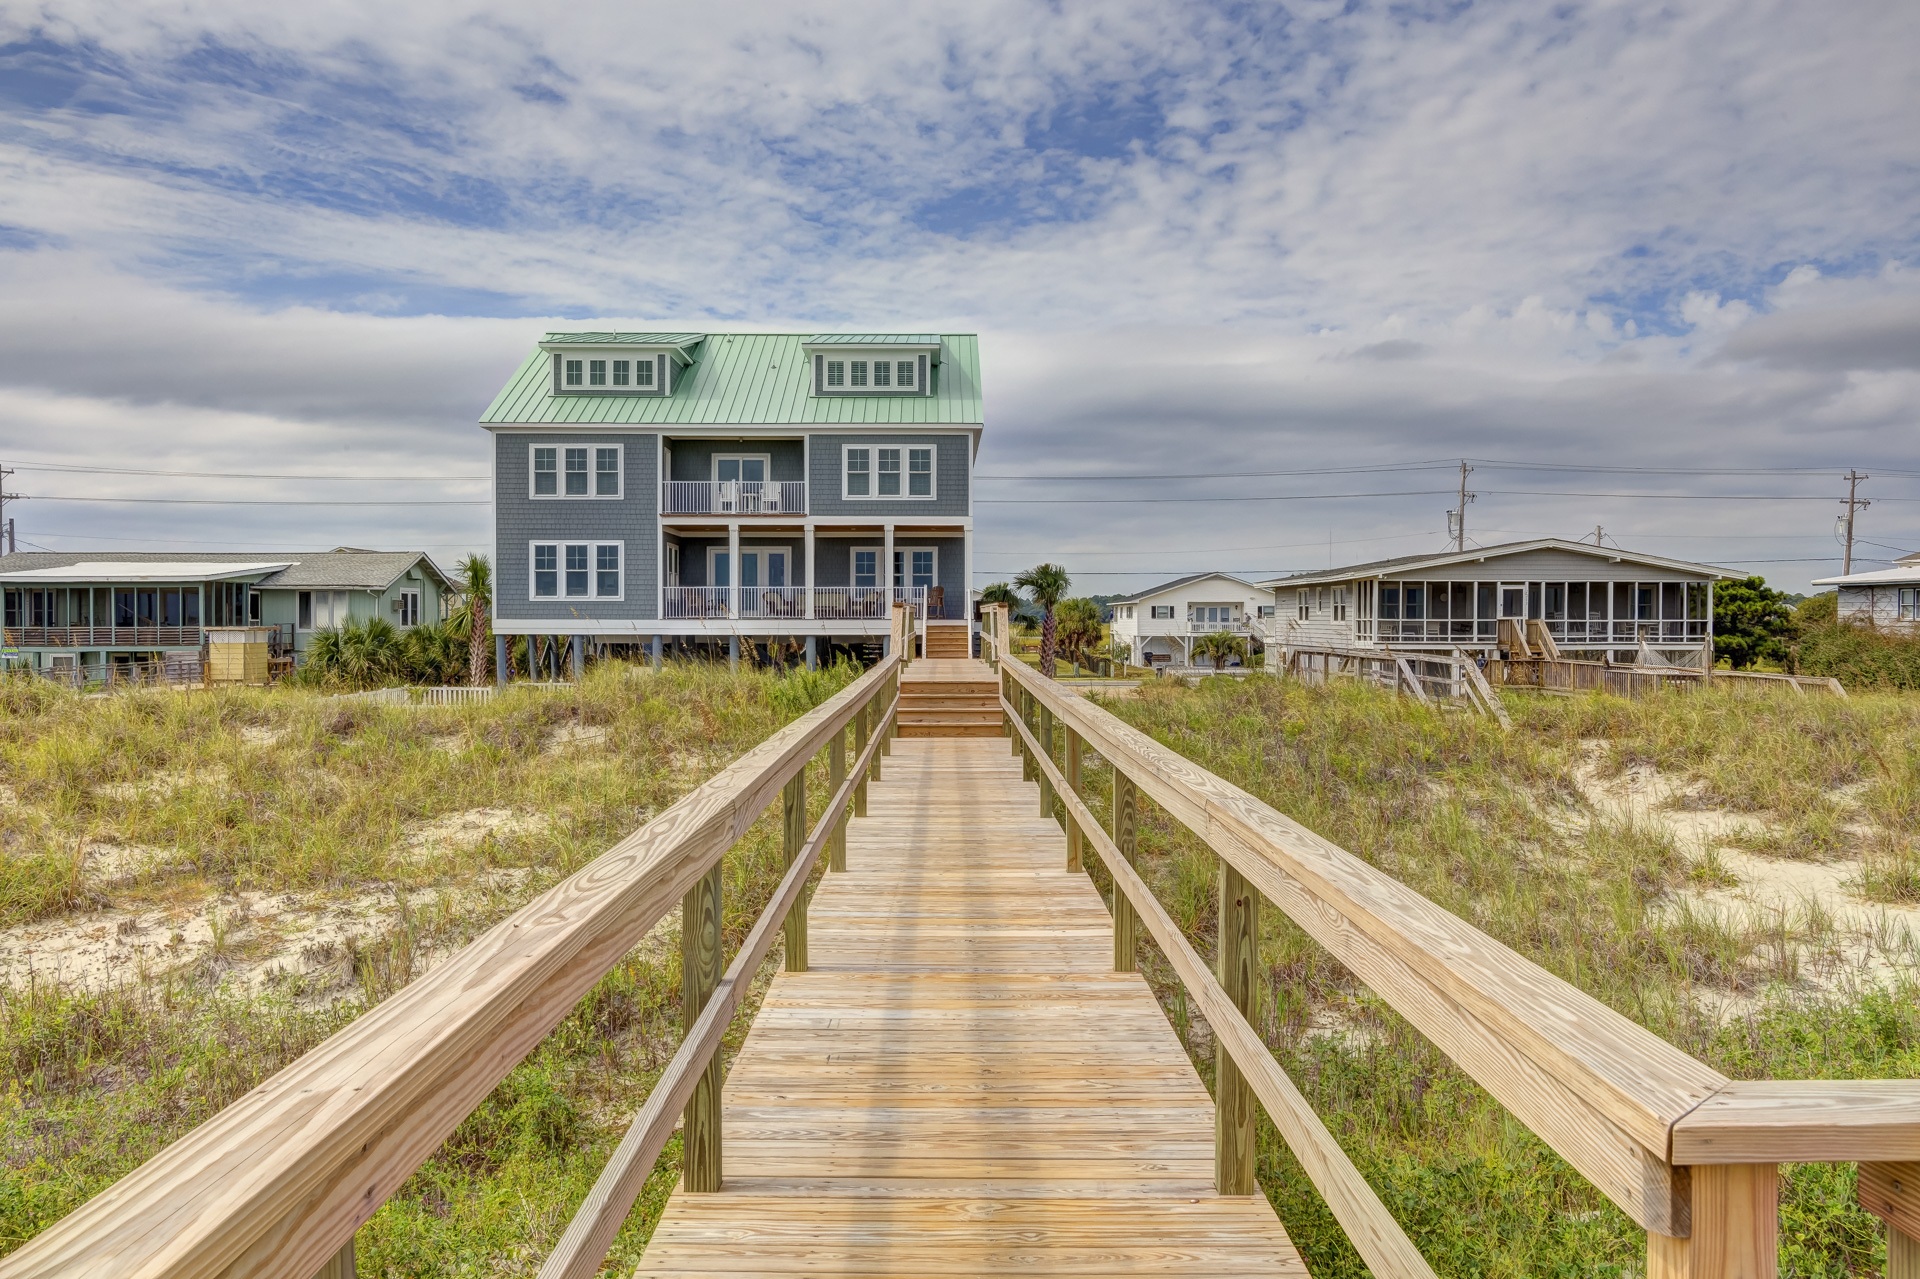
architecture, boardwalk, wood, walkway, transport, residence, property, dwelling, waterway, luxury, large, estate, expensive, real estate, luxury home, upscale, beach home